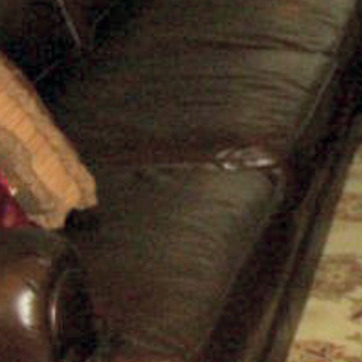
Material: leather